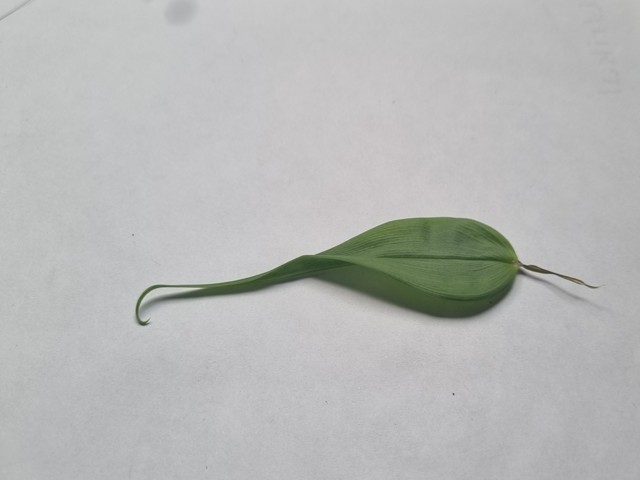
Plant: agnishika